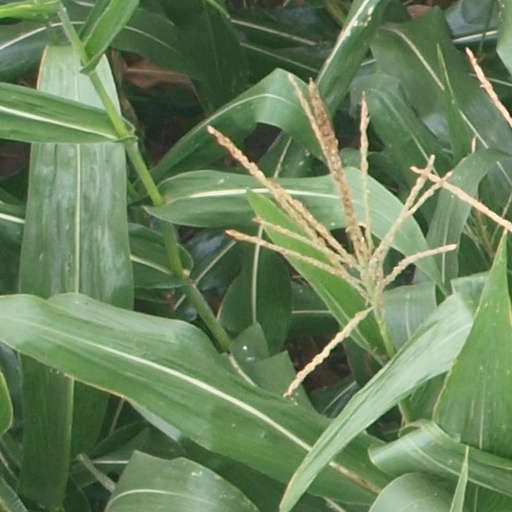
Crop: maize; corn